List of electric truck makers

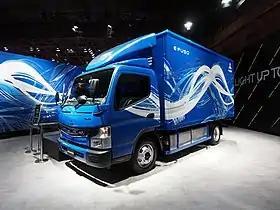
Mitsubishi Fuso eCanter at the Tokyo Motor Show 2017

Freightliner began delivering e-M2 trucks to Penske in December 2018, and will commercialize its larger e-Cascadia in 2019. Since 2023 Daimler offers MT50e electric step-van with the exact cargo capacity and dimensions as its diesel counterpart. The 2024 model offers level 2 home charging which was absent on the 2023 model.